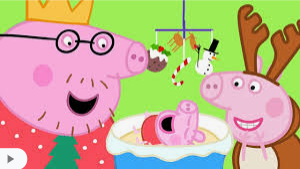
Portrait style: Cartoon Portrait